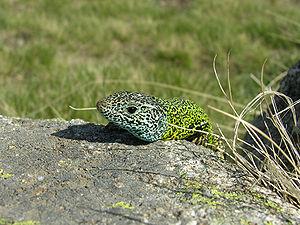
Lacerta schreiberi est une espèce de sauriens de la famille des Lacertidae.